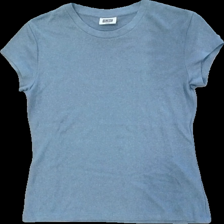
View: front
Type: Top
Category: Ladies
Brand: Not in the list
Brand text on label: weekday
Colors: Blue
Material: 100% viscose
Pattern: Glitter
Cut: C-collar
Size: M
Season: All
Price range: 50-100
Recommended usage: Reuse